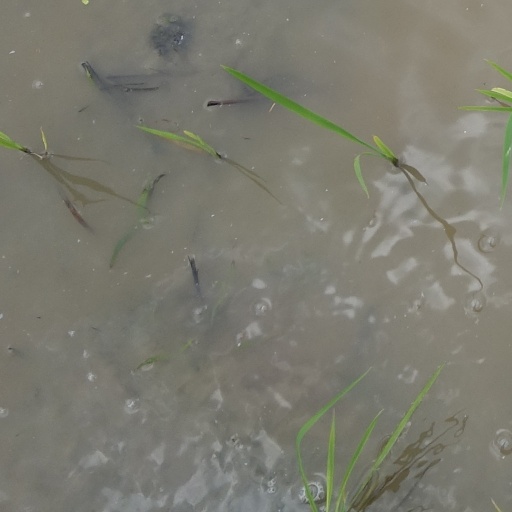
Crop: rice